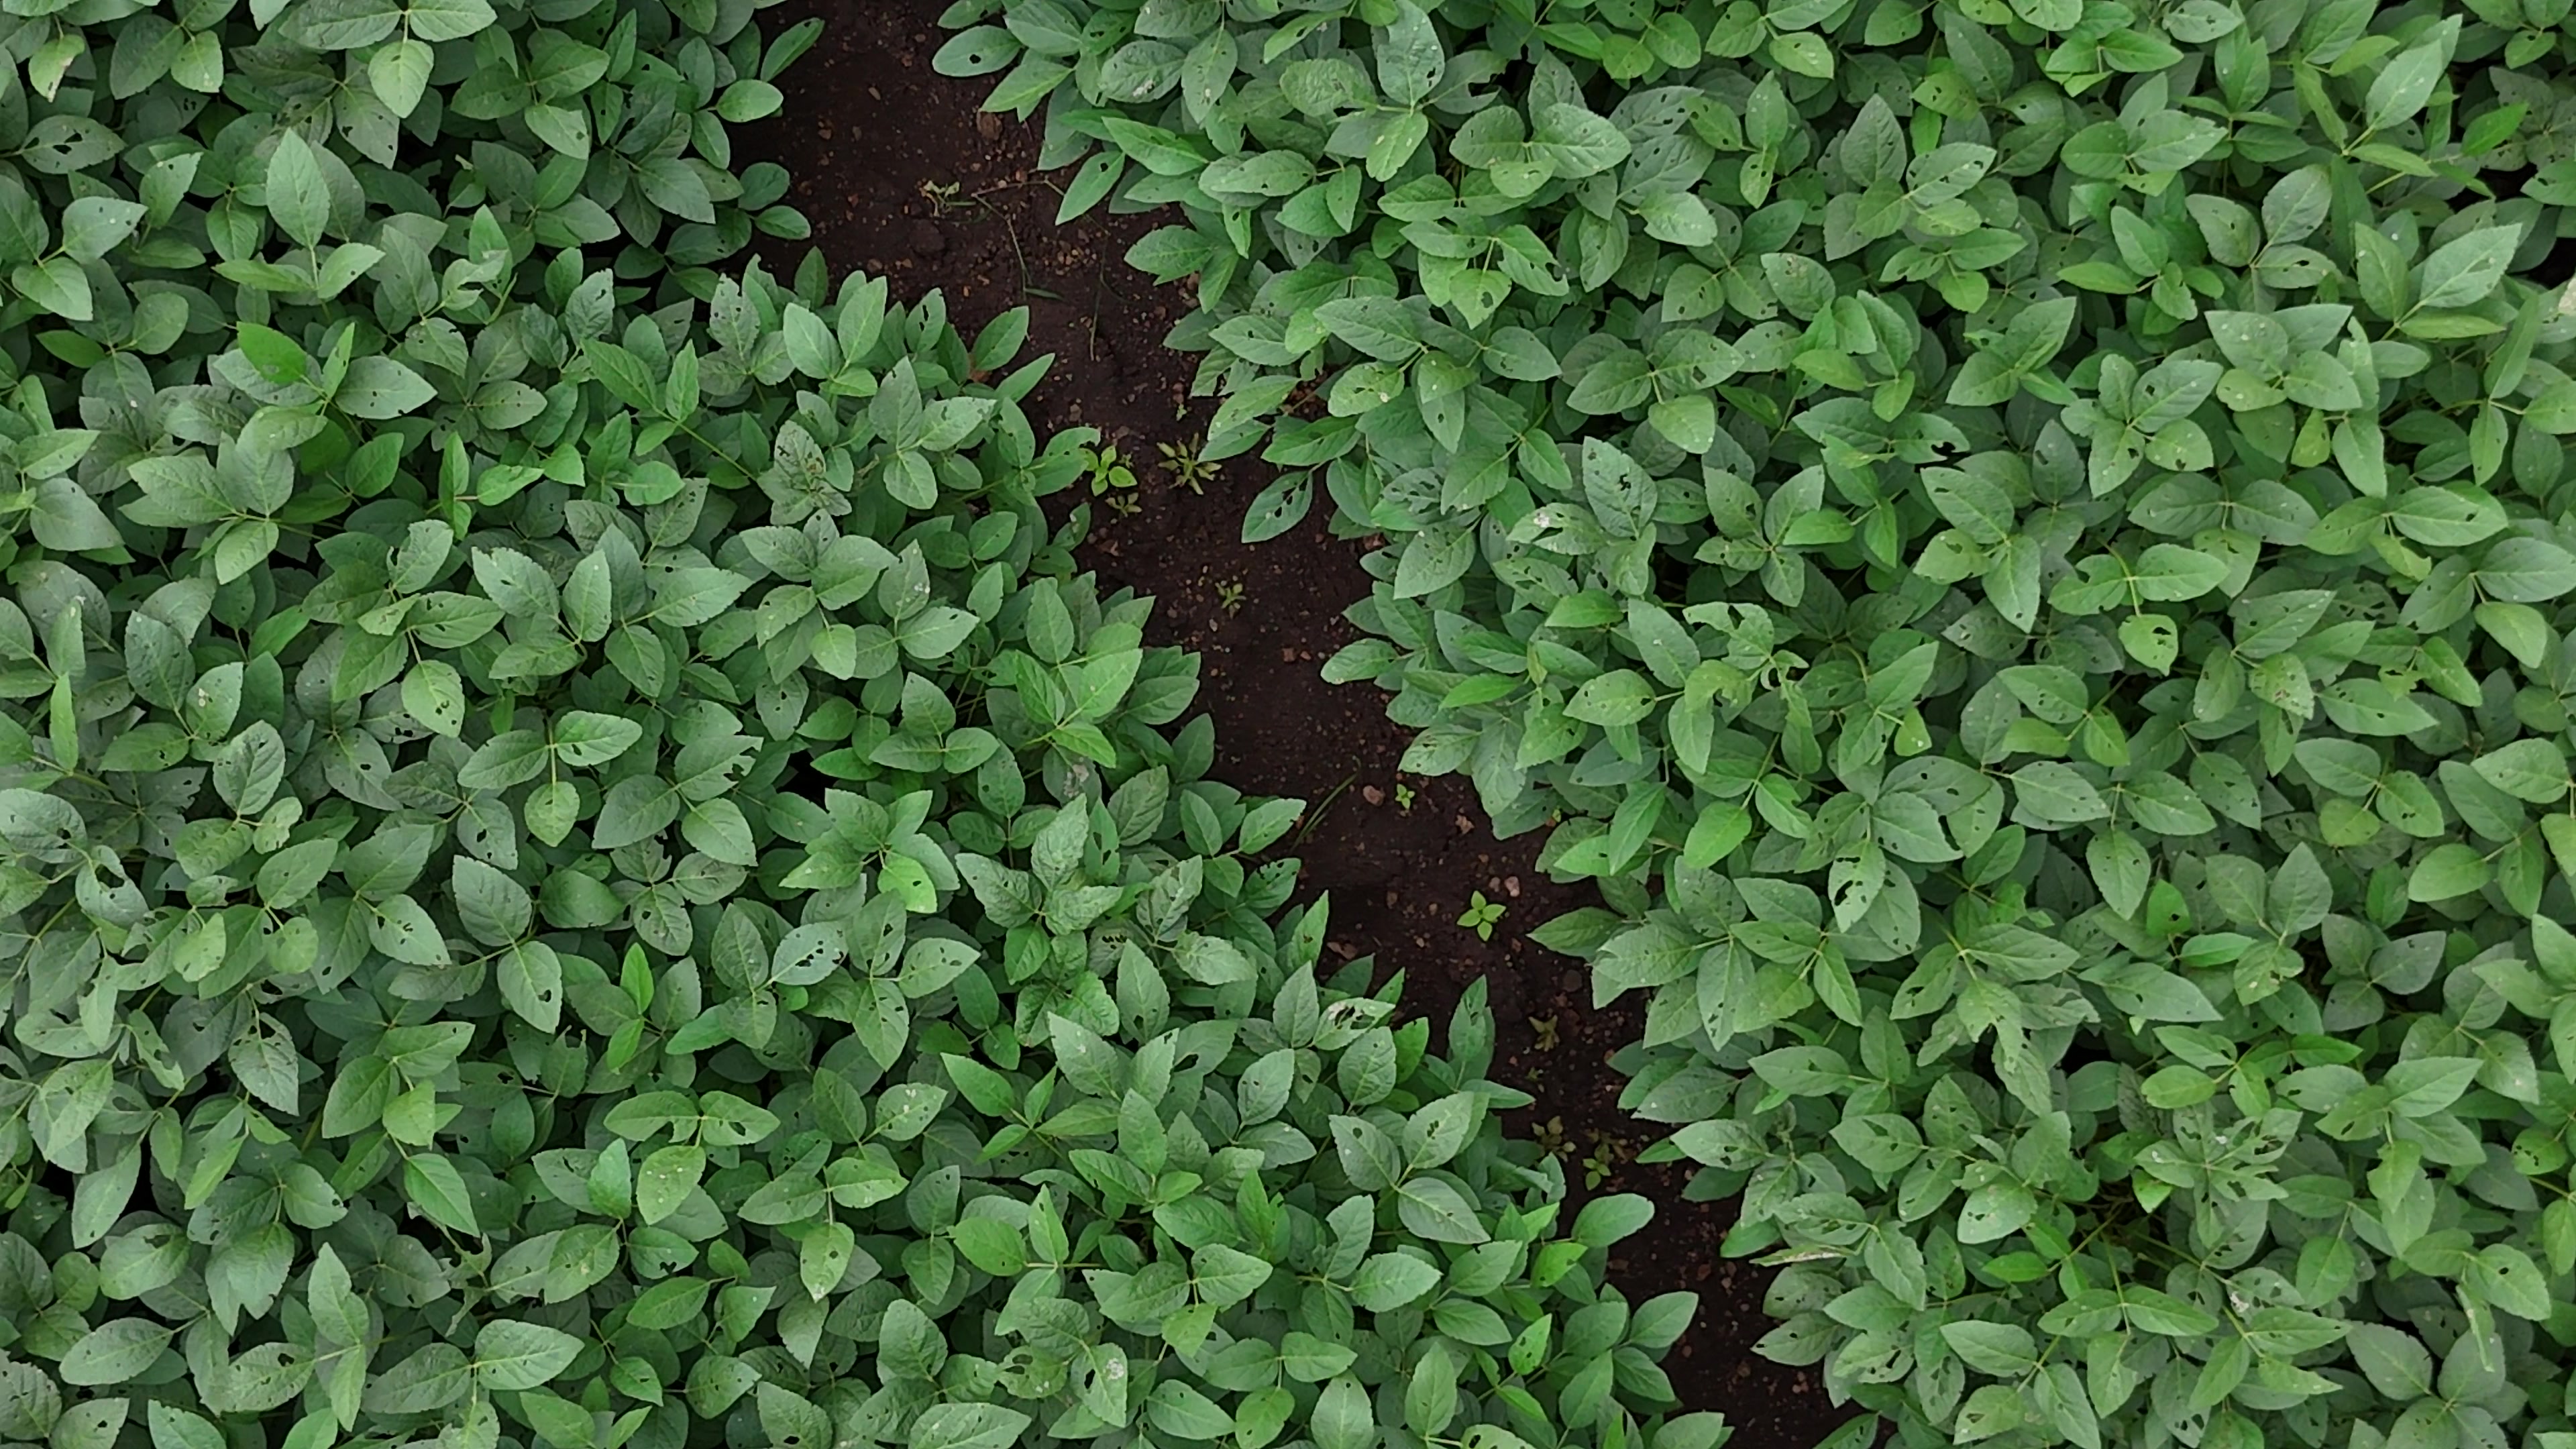
Label: Semilooper_Pest